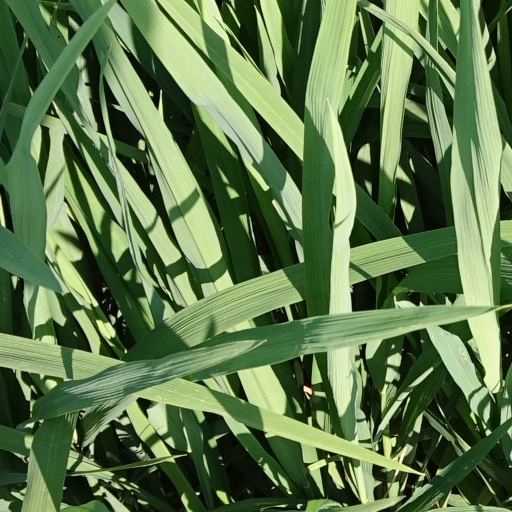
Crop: rice